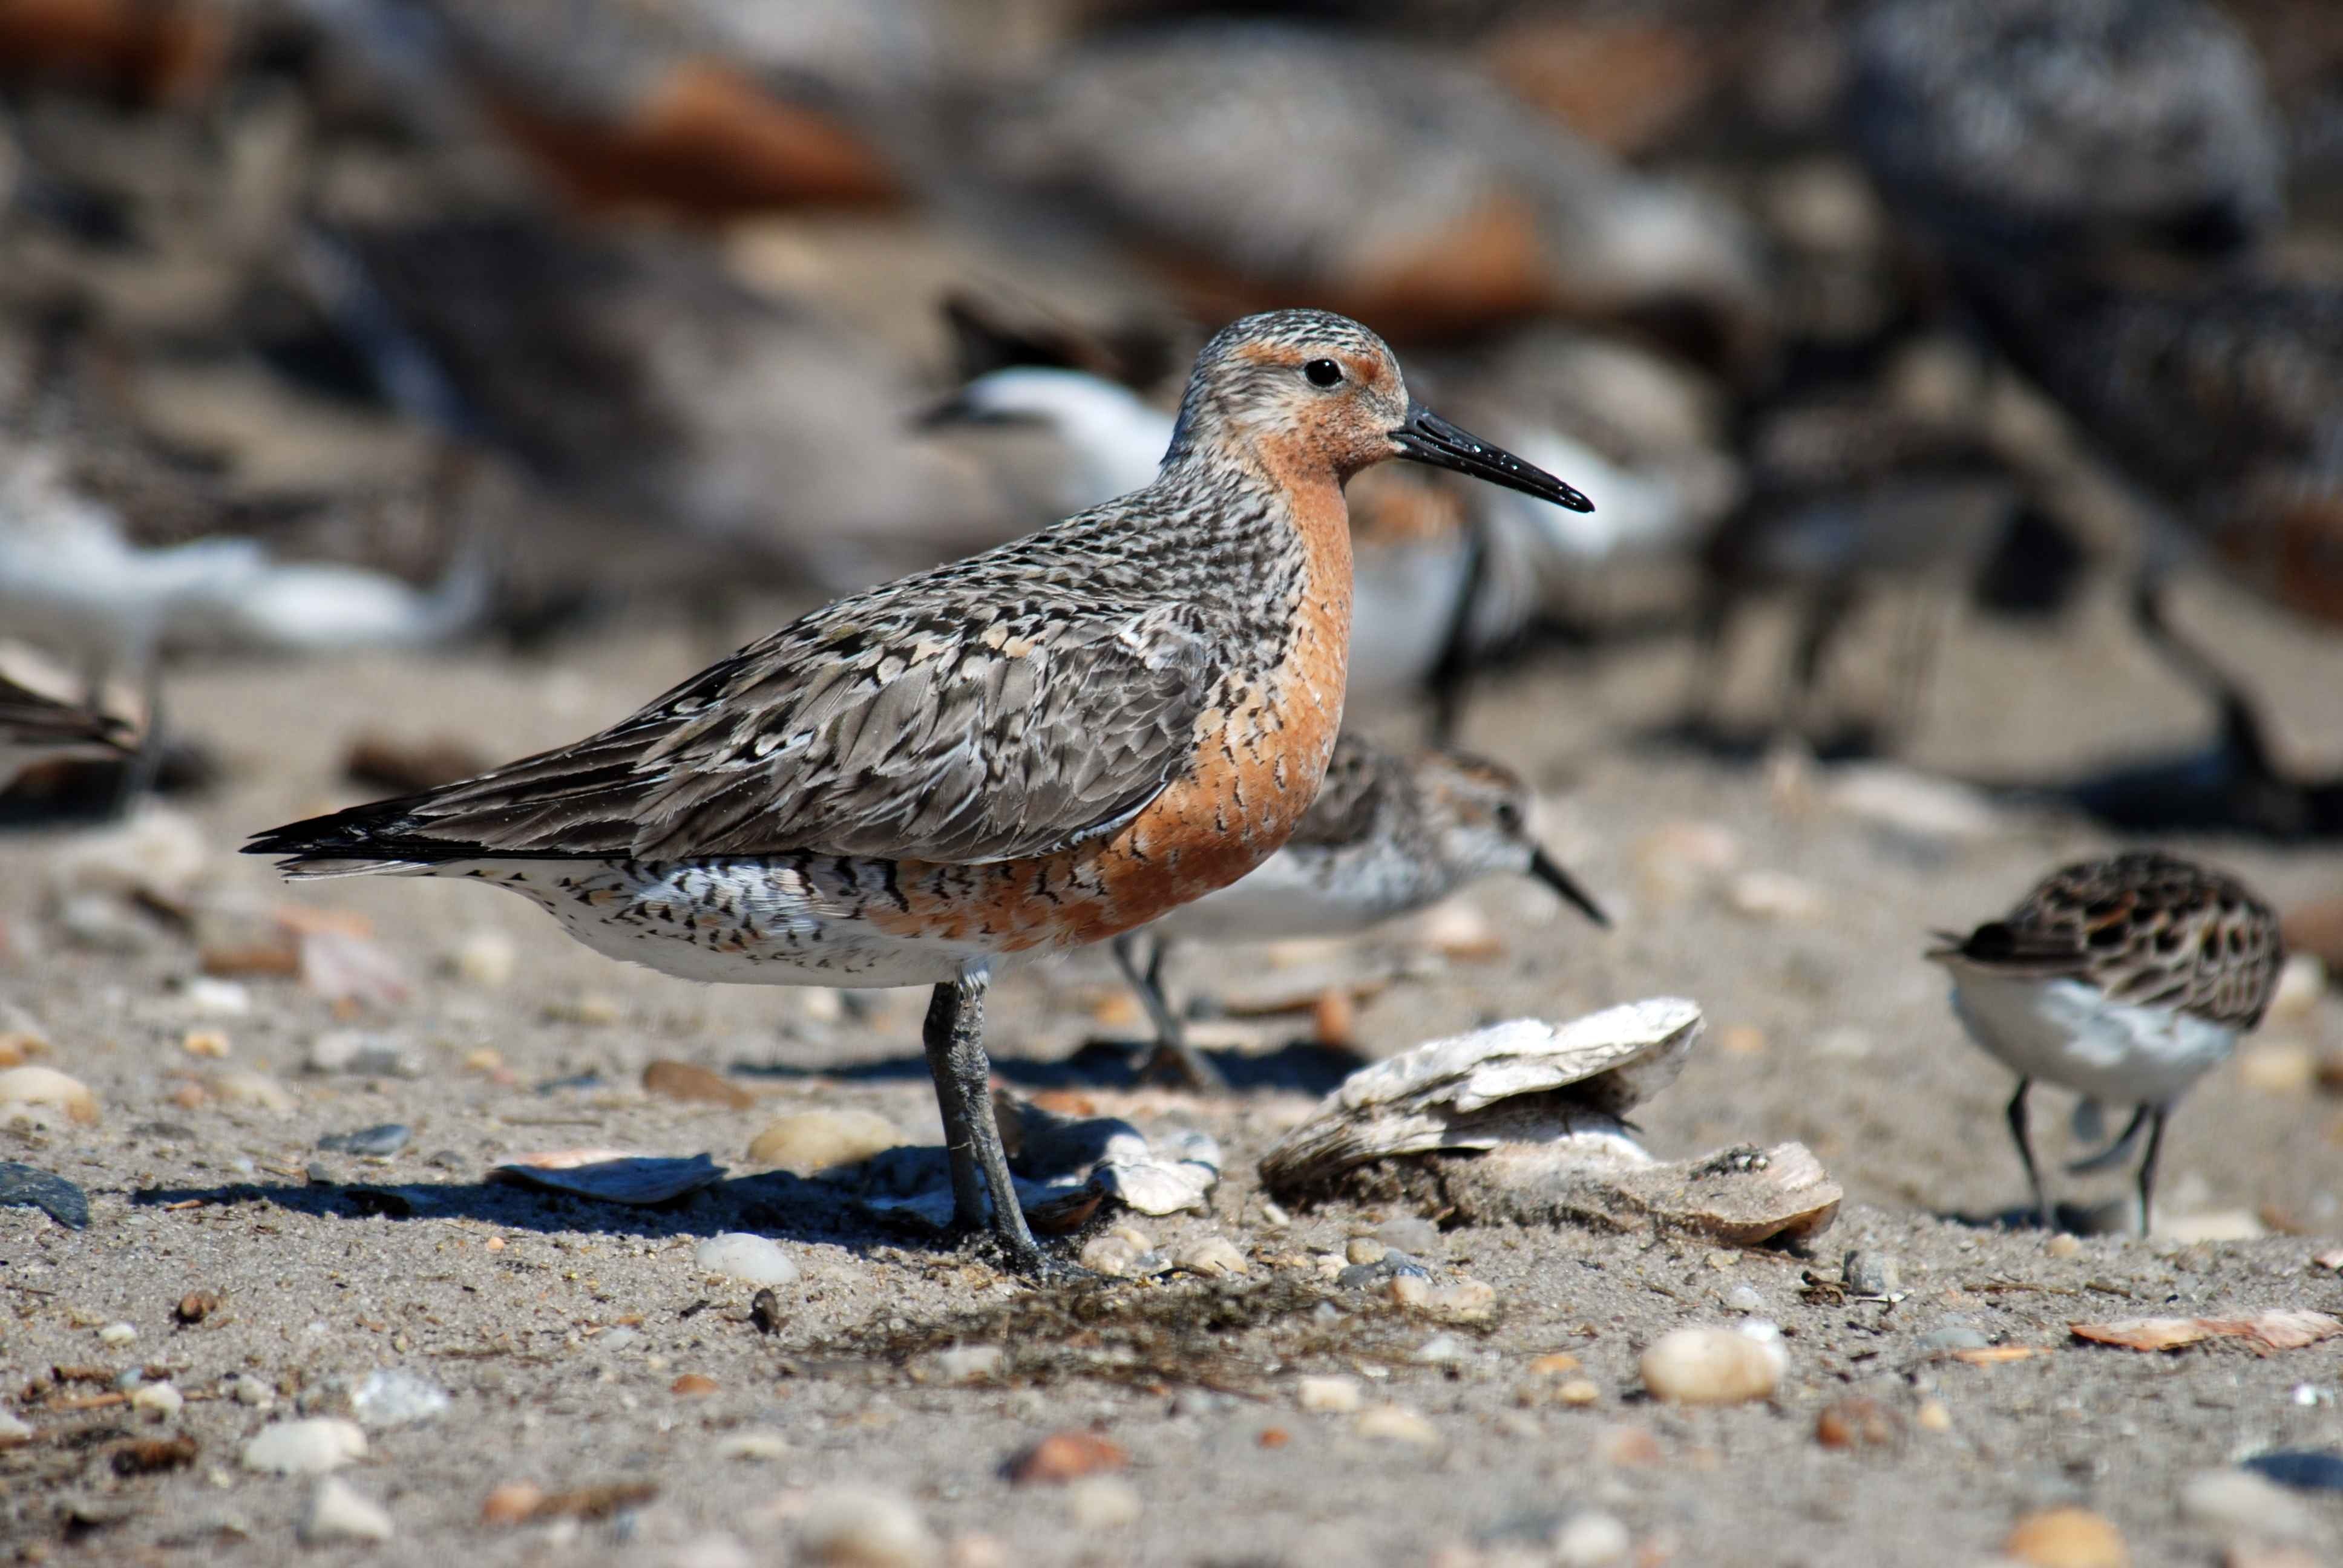
bird, wildlife, red, beak, fauna, birds, animals, vertebrate, knot, snipe, shorebird, sandpiper, redshank, lark, charadriiformes, perching bird, cinclidae, calidrid, red backed sandpiper, ruddy turnstone, rufa, canutus, calidris